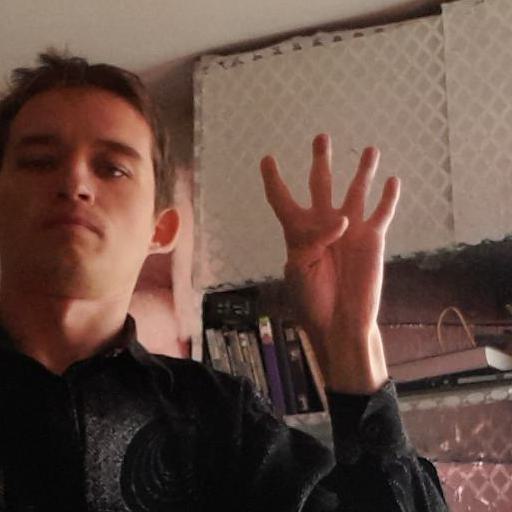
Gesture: four